Madonna di San Luca, Bologna

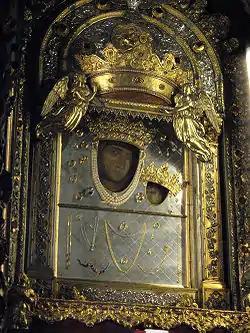
The icon of the Virgin Mary, traditionally believed to have been painted by Luke the Evangelist

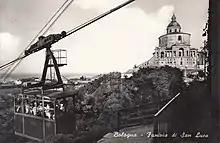
Cable car approaching the mountain station

A church or chapel existed on the hill for about a thousand years. Tradition holds that in the 12th-century, a pilgrim from the Byzantine empire came to Bologna with an icon of the Virgin from the temple of Saint Sophia in Constantinople. In 1160, the bishop of Bologna Gerardo Grassi assigned the icon to a small hermitage-chapel atop the hill that was tended by two holy women, Azzolina and Beatrice Guezi. Construction of a church began in 1193. In 1294, some friars of the Dominican order from the monastery of Ronzano came to the site, and the order remained here until the Napoleonic suppression of 1799.